Heckler & Koch VP9

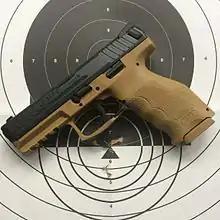
SFP9-SF with RAL 8000 green brown gripframe and sighting in target

Due to its trigger characteristics, the SFP9 SF variant is marketed by Heckler & Koch as a Special Forces pistol and not as a police duty pistol. The SFP9 SF has a trigger travel of approximately with a relatively short trigger reset of and a trigger pull of approximately .